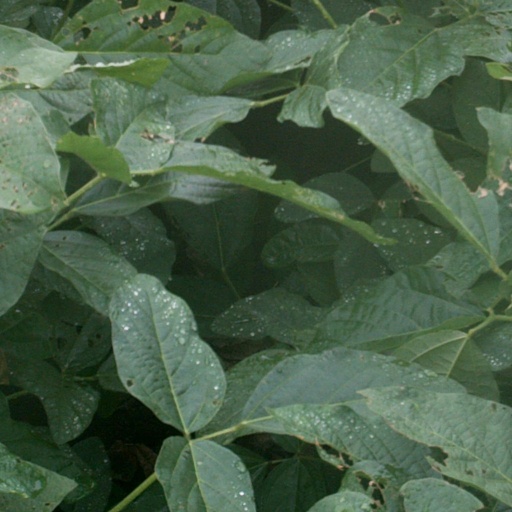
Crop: soybean